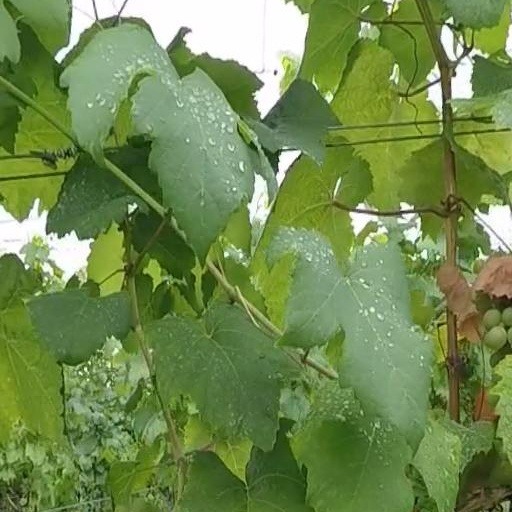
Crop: grape